Wyatt P. Exum

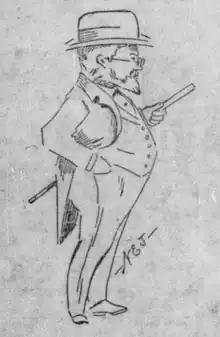
1896 caricature of Exum

Wyatt Patrick Exum (1836 – August 17, 1911) was an American farmer, physician and politician. Born in Wayne County, North Carolina, he studied medicine at Trinity College and served in the Confederate States Army during the American Civil War. Left impoverished by the war, he resumed his medical practice and eventually made enough money to establish a farm in Wayne County. Exum joined the Populist Party and was nominated as its candidate in the 1892 North Carolina gubernatorial election after the first candidate withdrew. Politically unknown in much of the state, Exum was a poor public speaker and his campaign was marked by several scandals publicized by the Democratic press, including an incident where he attacked Charles B. Aycock with a knife. He placed third in the election, winning a majority of the votes in only three counties. His health declined as he aged and he died in 1911.